Eppeldorf

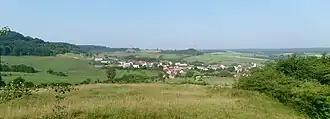

Eppeldorf is a village in the commune of Ärenzdallgemeng, in eastern Luxembourg between Bettendorf and Beaufort.